Prince Friso of Orange-Nassau

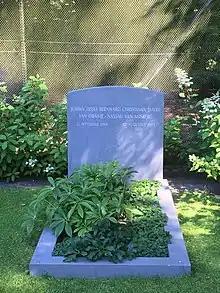
The grave of Prince Friso of Orange-Nassau van Amsberg at the Dutch Reformed Cemetery in Lage Vuursche.

On 12 August 2013, it was announced that Prince Friso had died in Huis ten Bosch of complications from the accident. He was buried on 16 August in the Dutch Reformed Cemetery in the hamlet of Lage Vuursche near Drakesteijn Castle, where he had spent his childhood and where Princess Beatrix returned to live in February 2014. The funeral service, at Stulpkerk church, was strictly private. Members of the public and media could not attend, nor did members of other royal families attend, with the exception of Friso's godfather, King Harald V of Norway. A ceremony of commemoration was held on 2 November 2013 in the Oude Kerk in Delft.